Oskar Scheibel

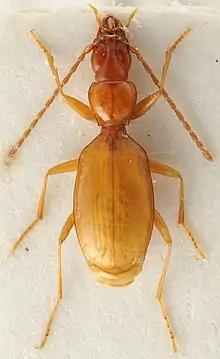
"Anophthalmus hitleri"

Scheibel was born in Austria in 1881 and little is known of his early life but he became a railway engineer in the Austro-Hungarian region where he took an interest in cave beetles. He collected many new species and described a few himself while other entomologists named some species in his honor based on specimens that he had collected. He sold his collections of about 15000 specimens in 1921 to Germany.